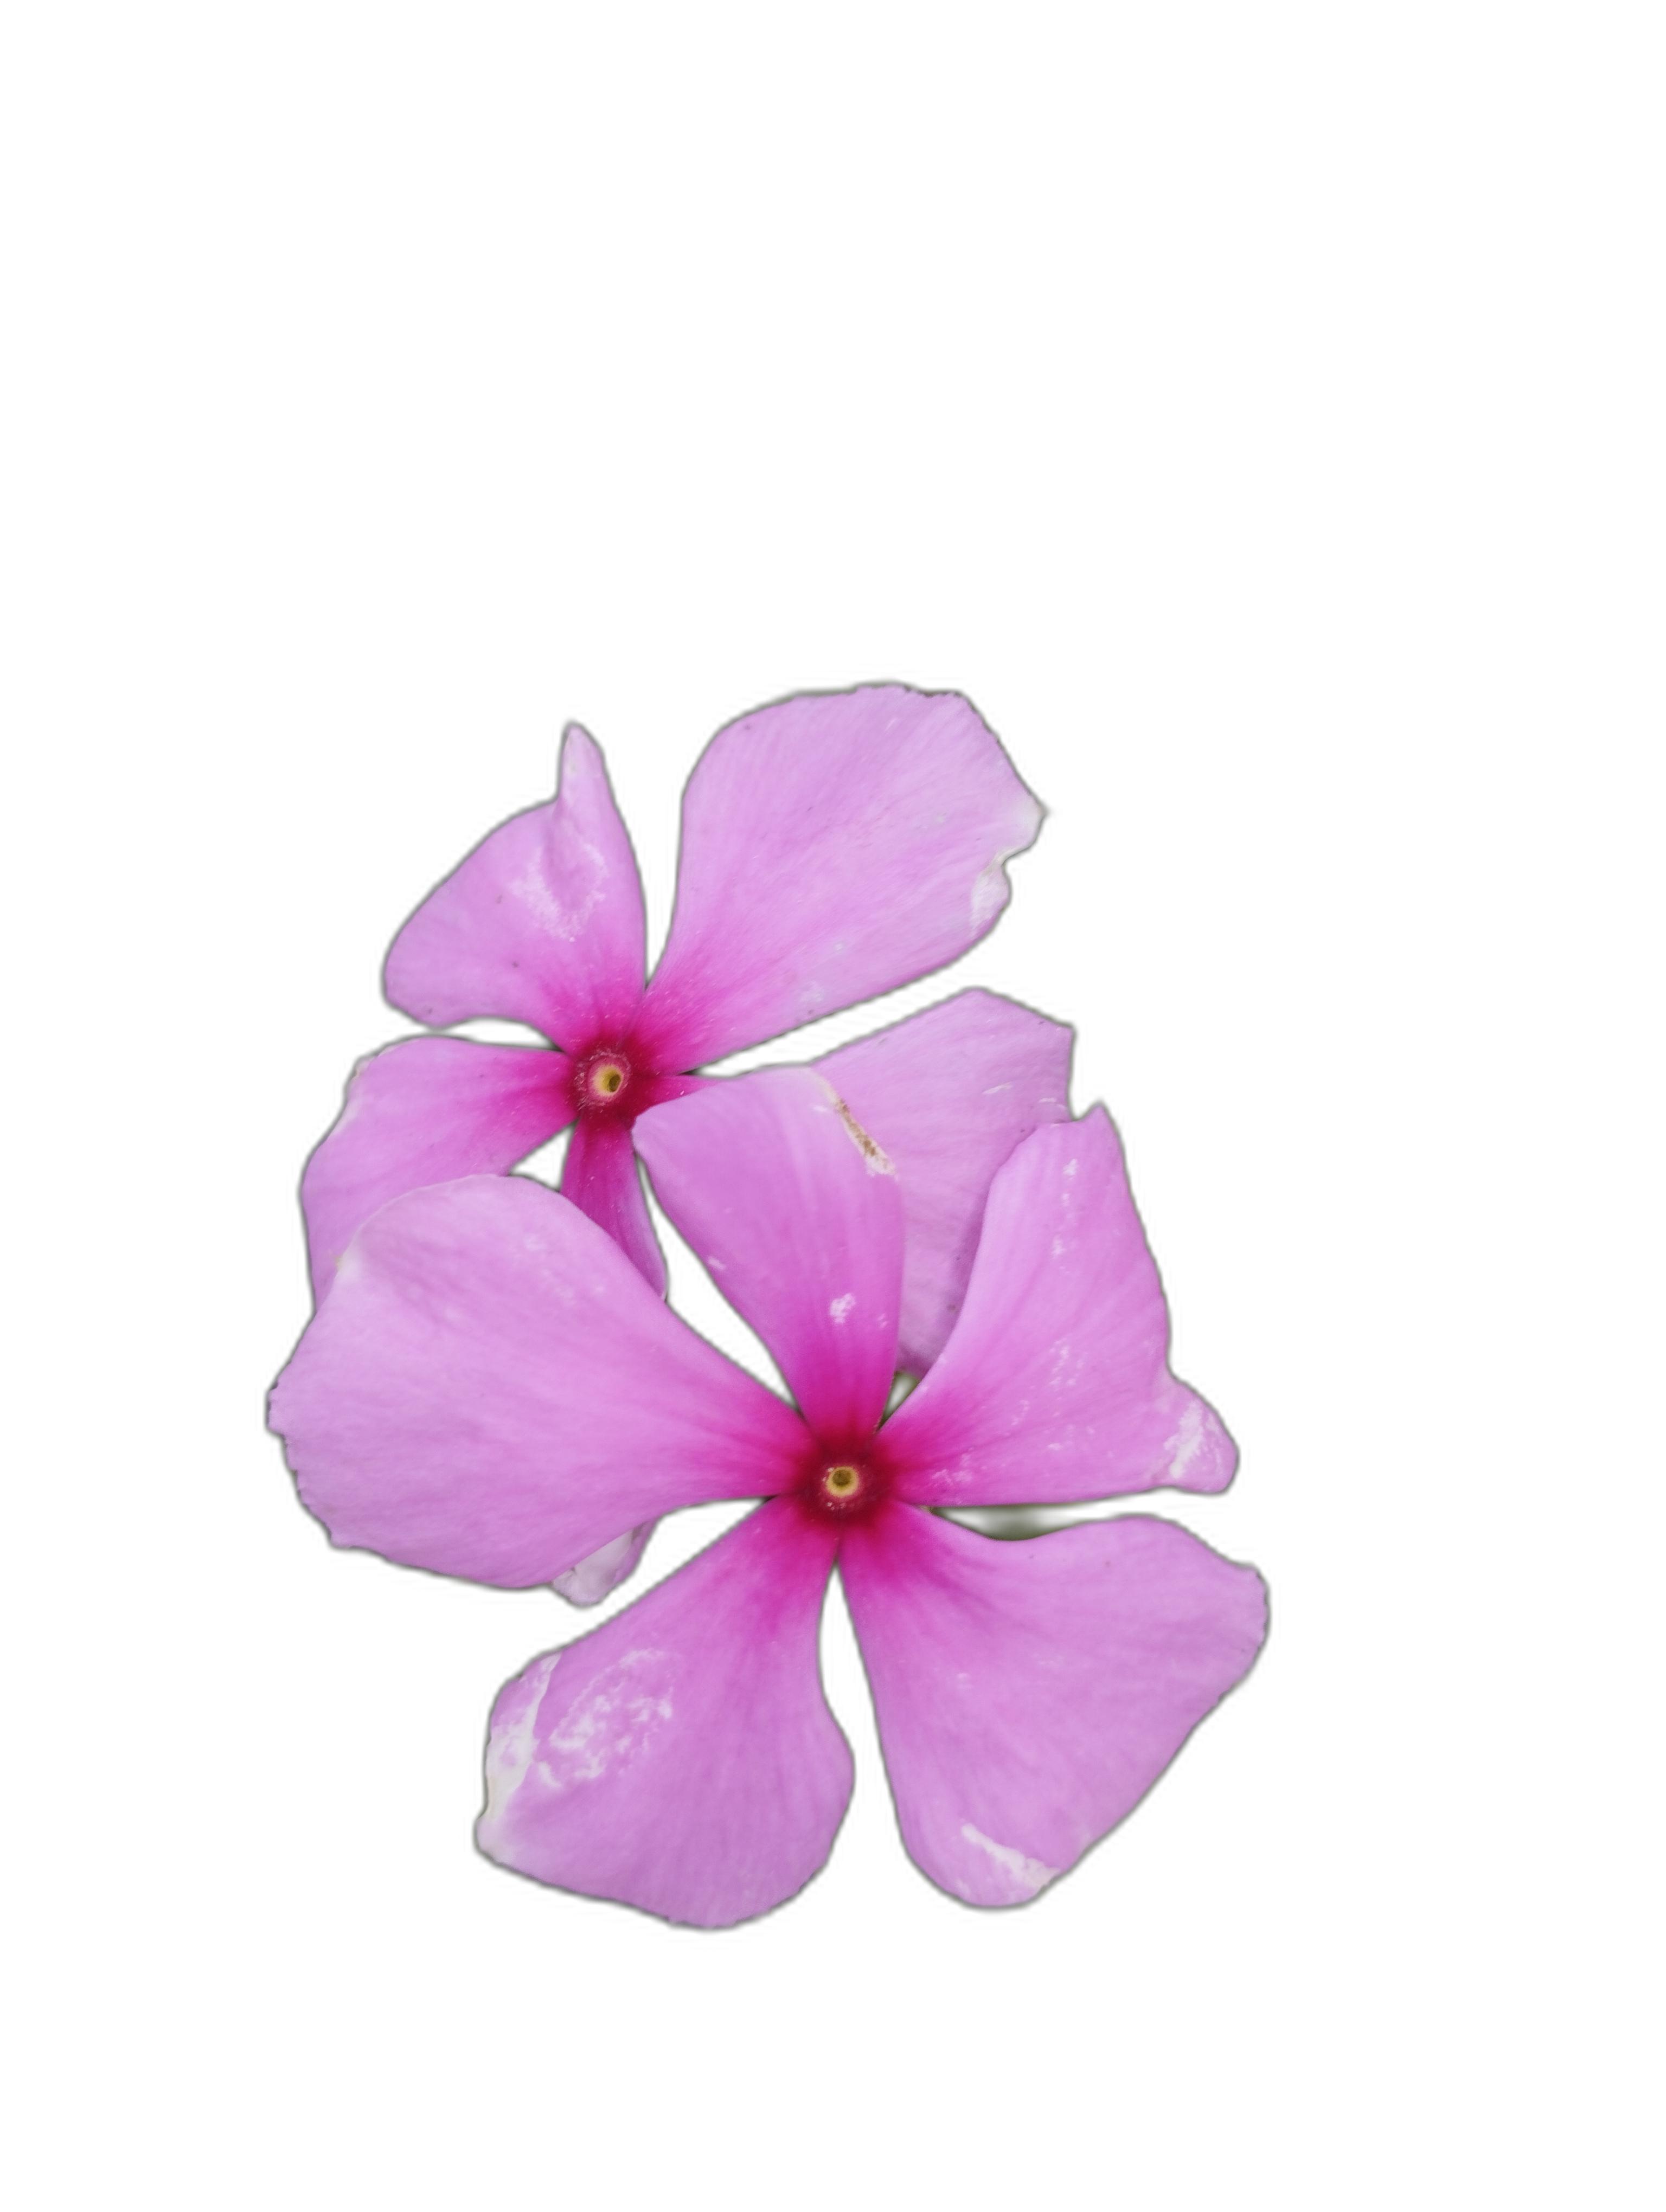
Label: Madagascar periwinkle